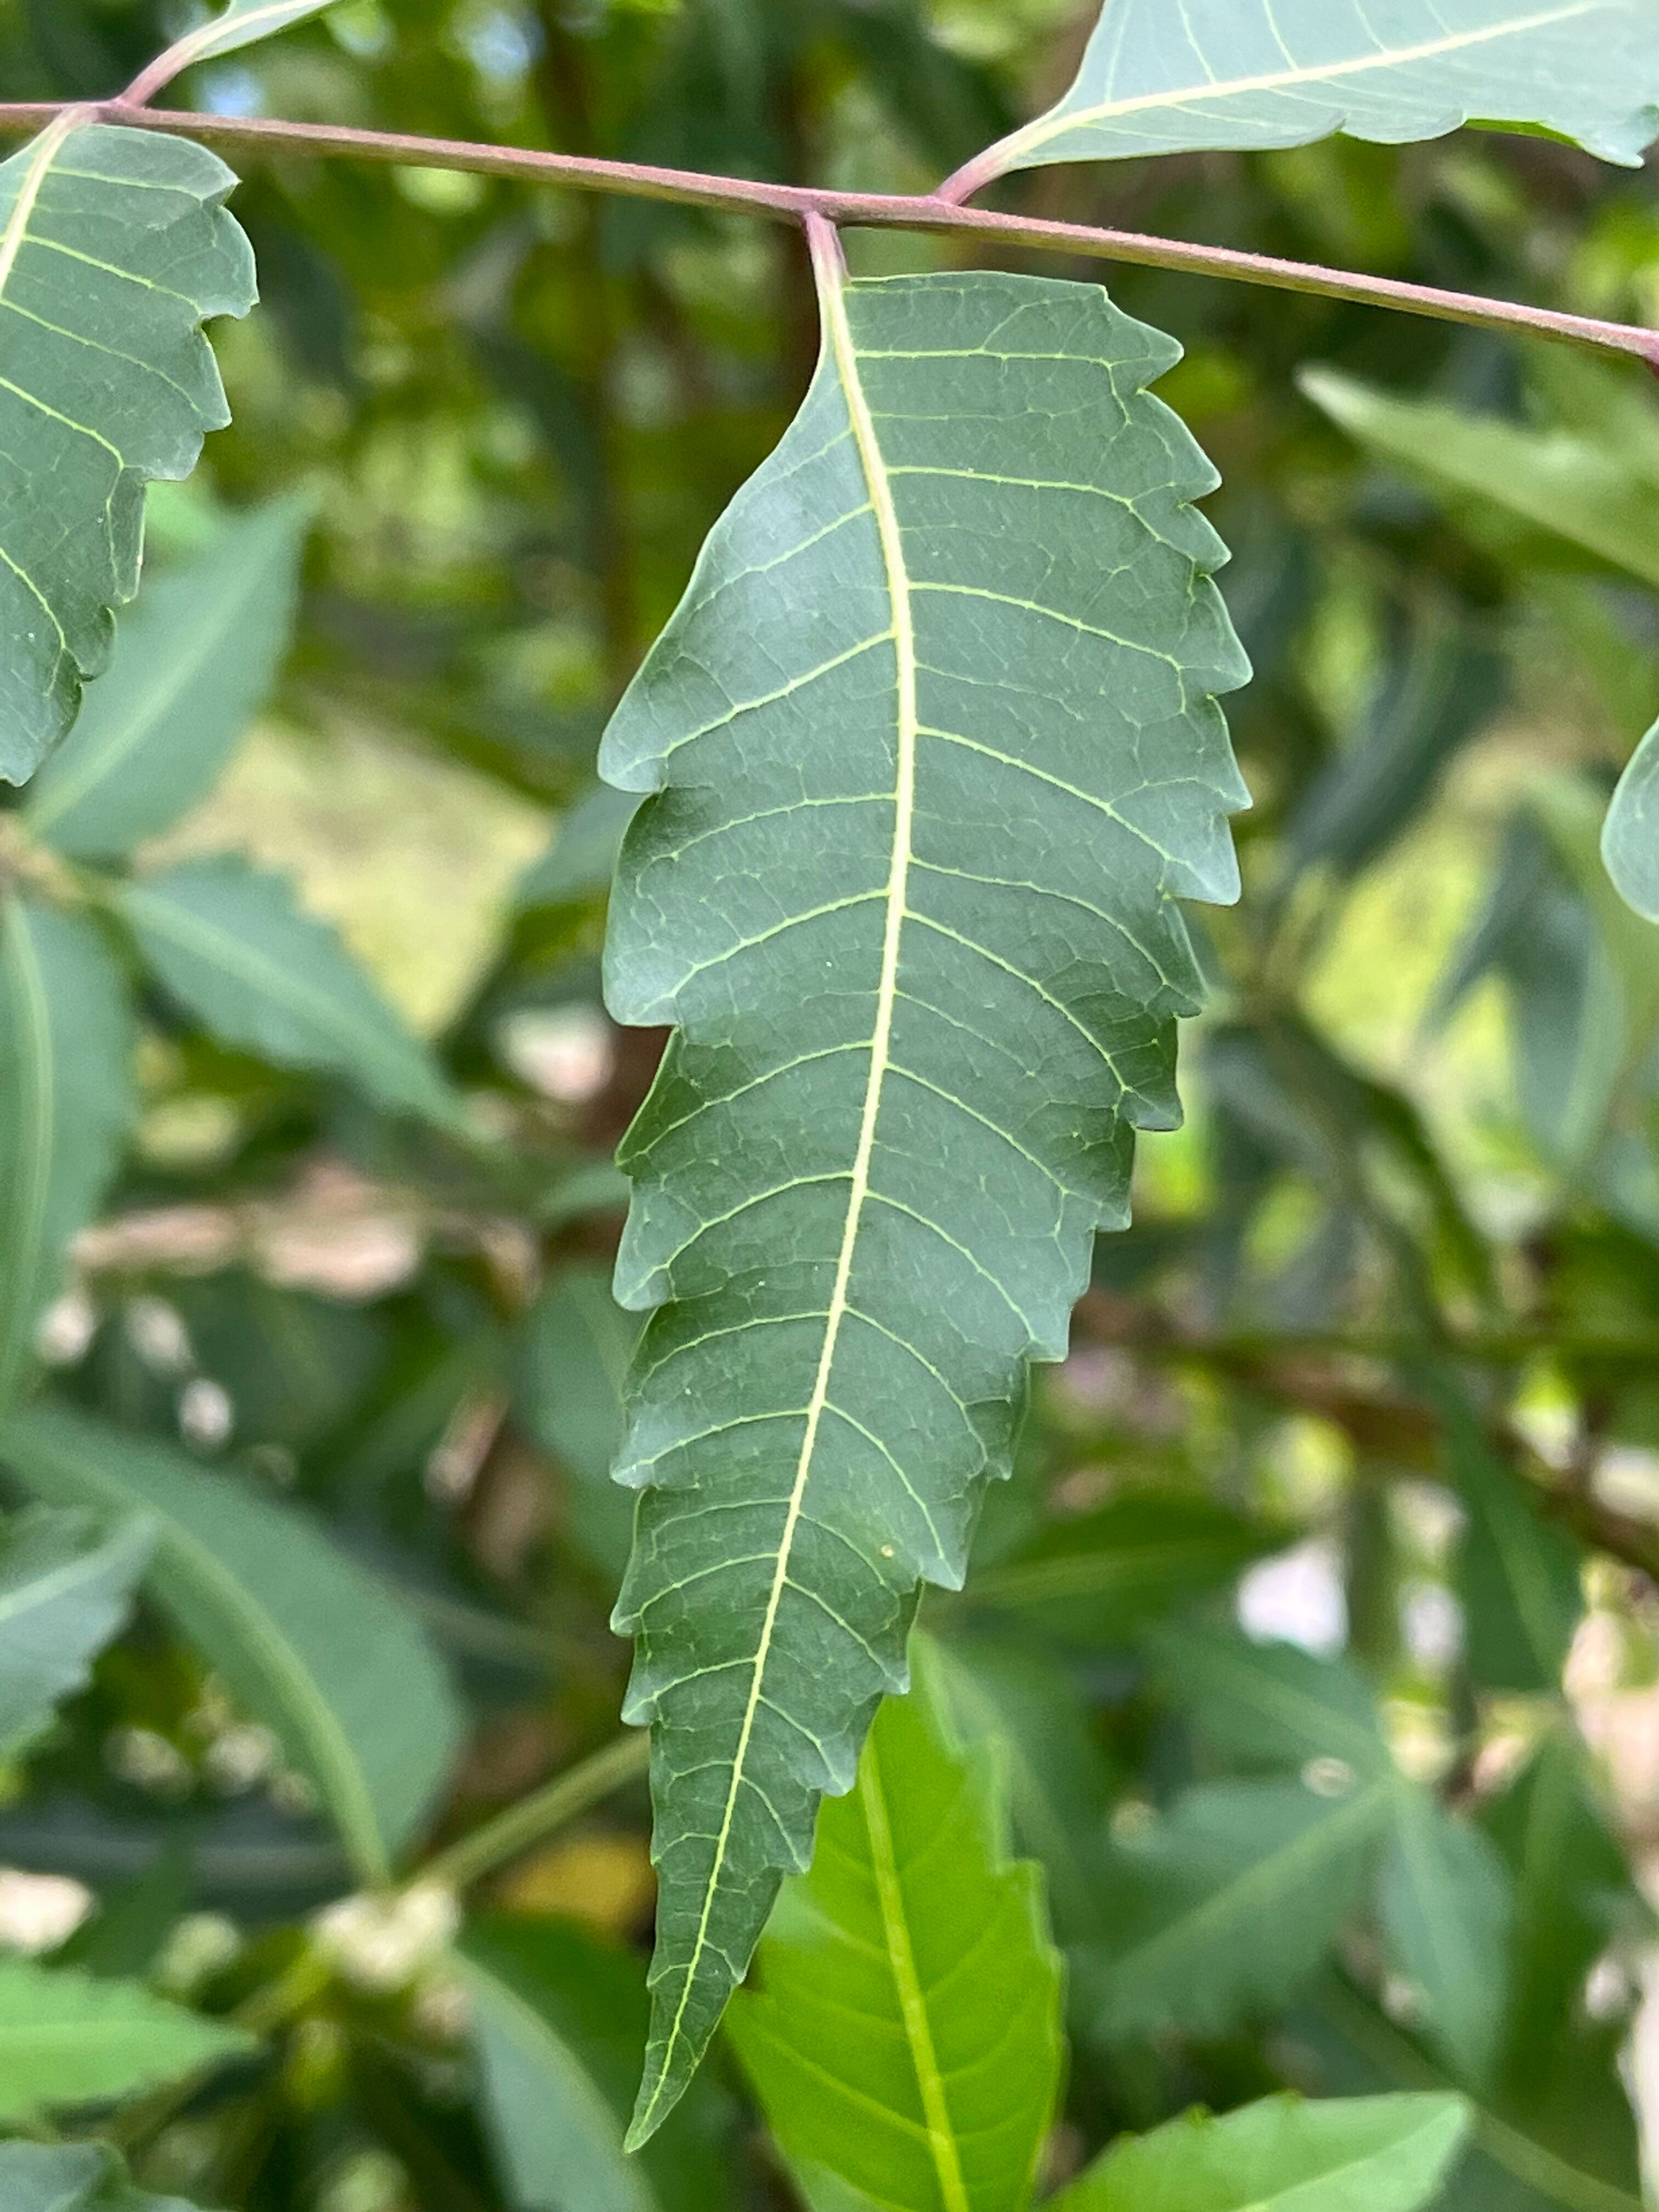
Plant species: azadirachta-indica